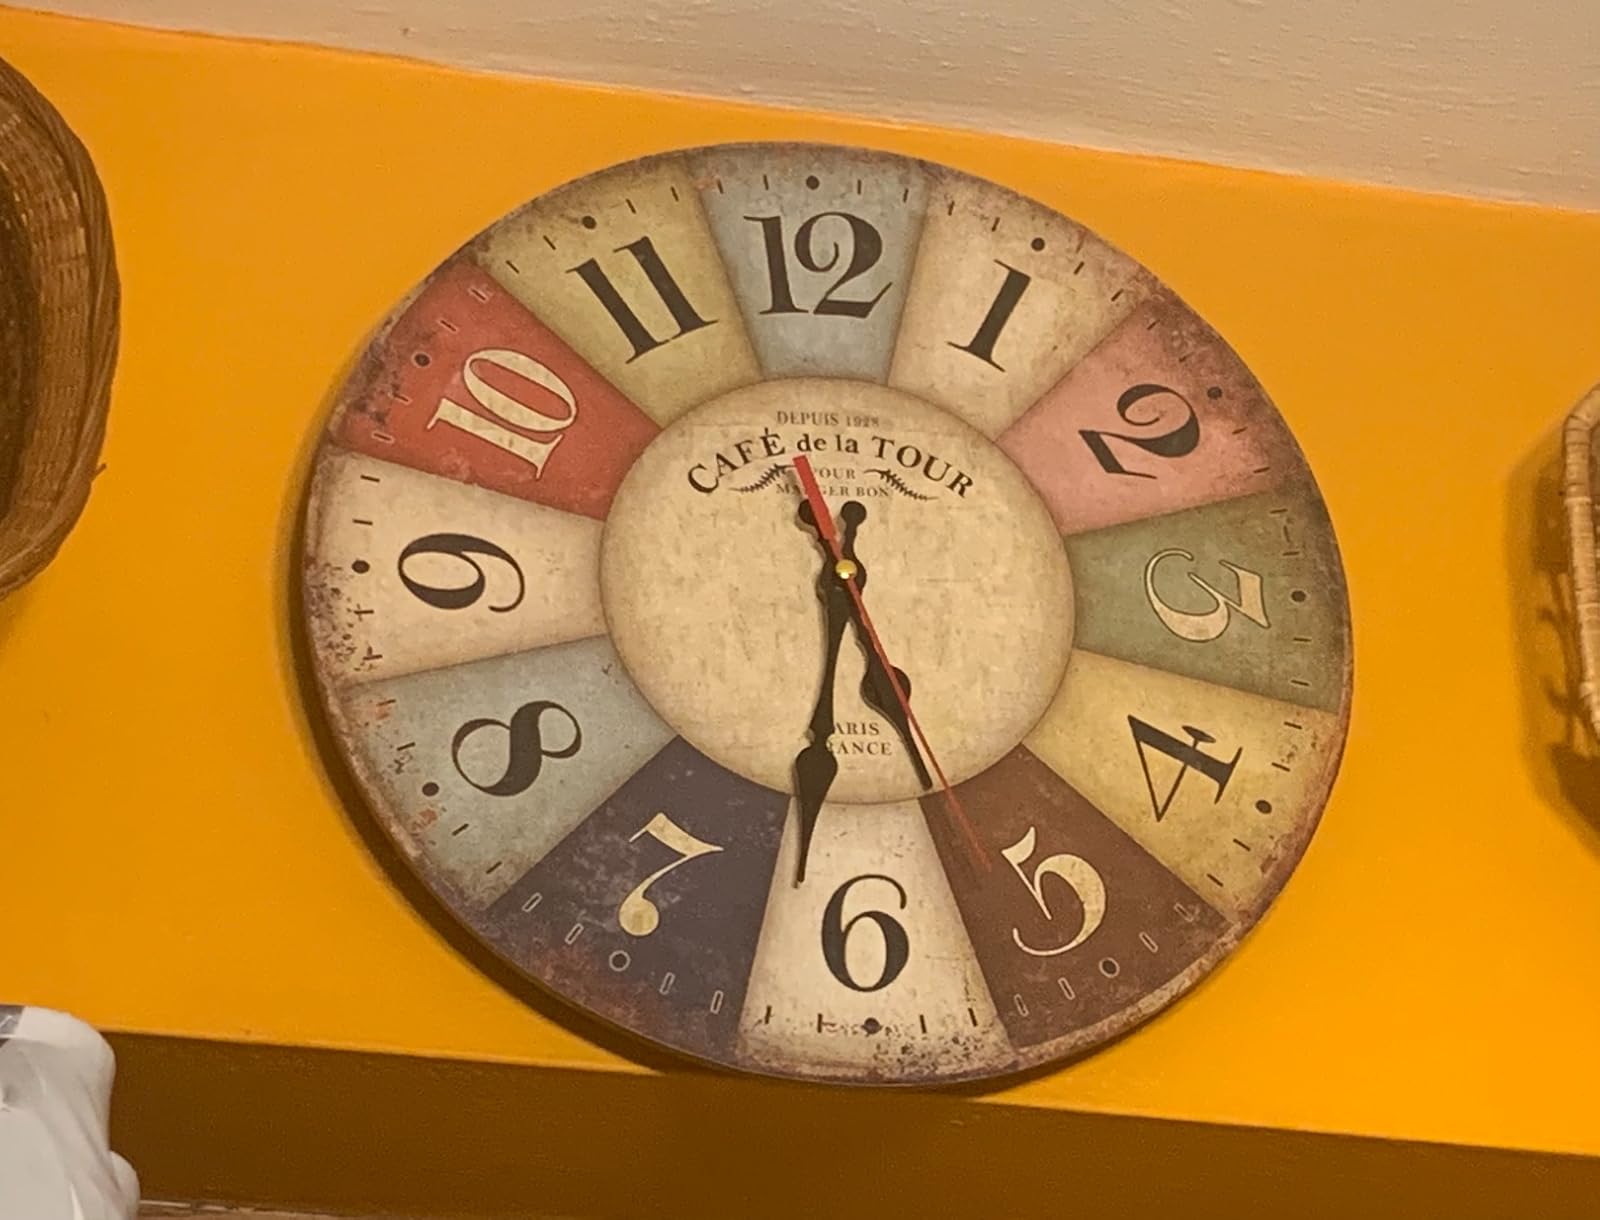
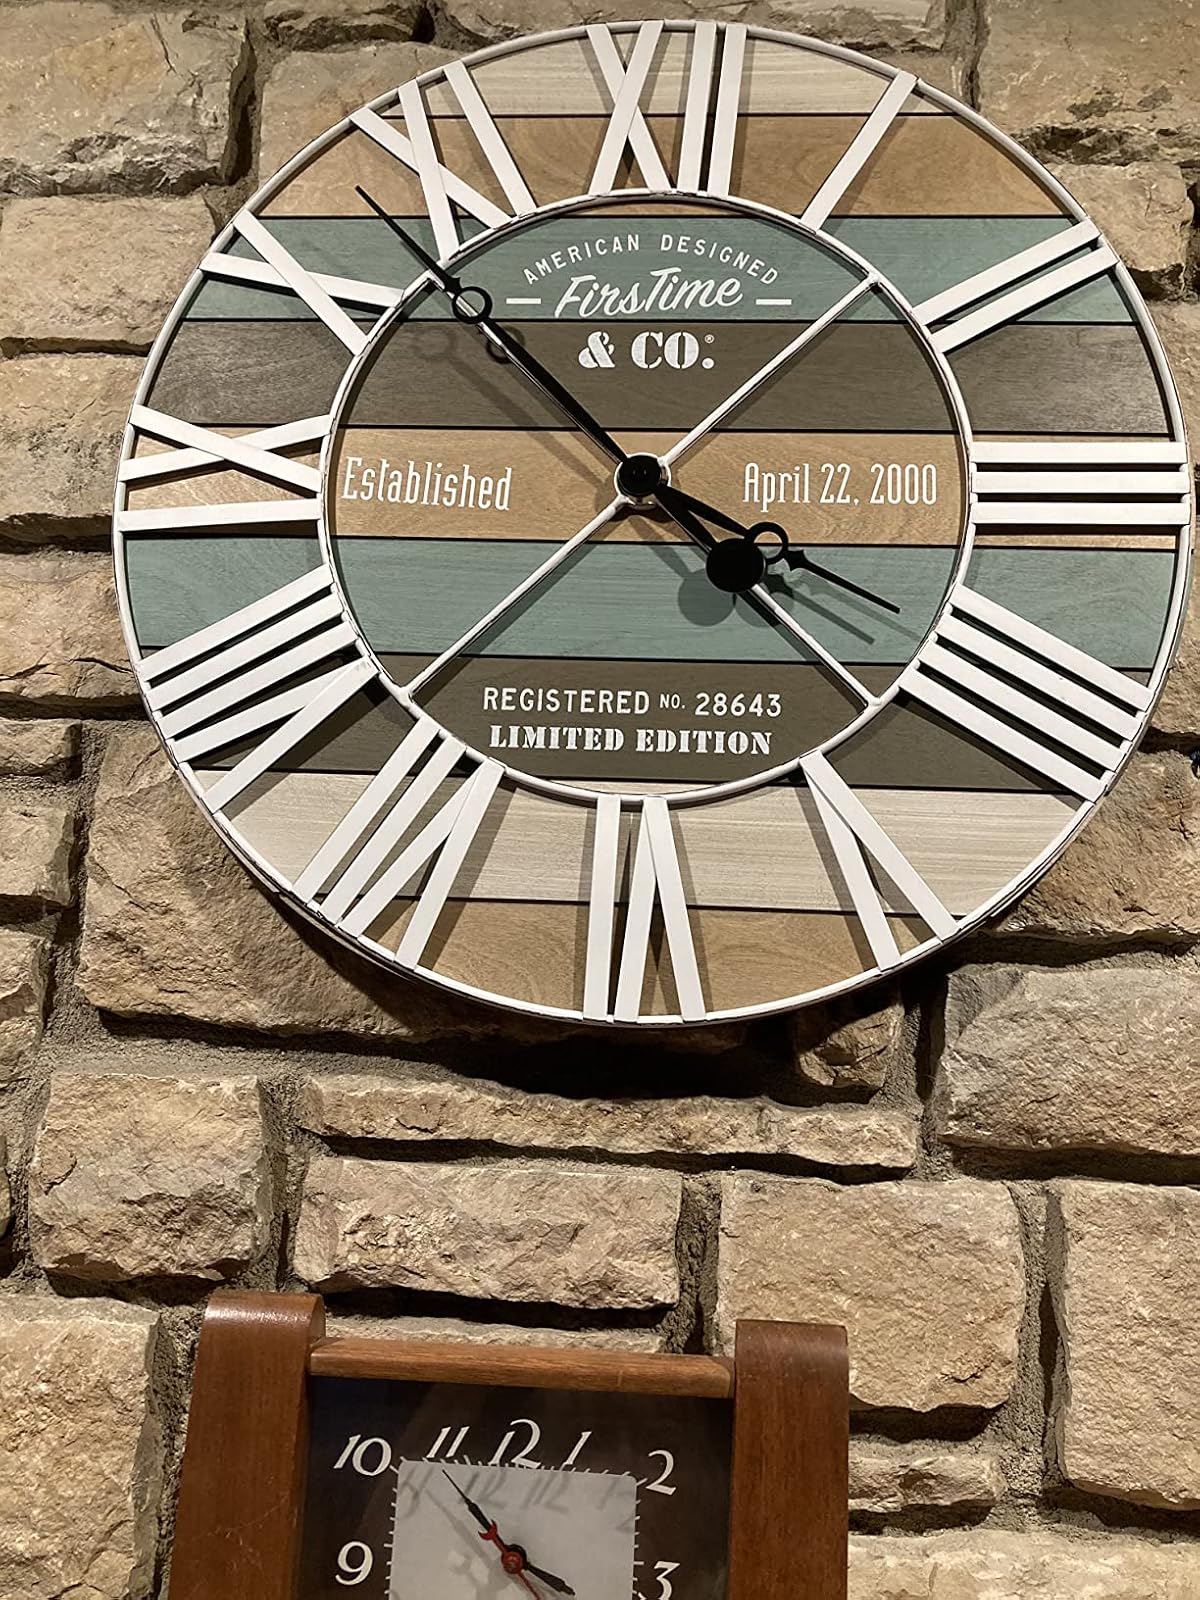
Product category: clock
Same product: no